Santuario della Madonna dell'Arco

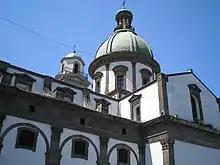
The facade

The Santuario della Madonna dell'Arco is a Roman Catholic shrine in Sant'Anastasia, a town at the feet of Mount Somma ( Mount Vesuvius' most ancient crater). It is a pilgrimage destination for the so-called 'fujenti' or 'battenti' pilgrims from all over the Campania region every Easter Monday. As they walk, they usually sing a traditional folk song first written in the 15th century and later put to music. A fire is also lit on the bell tower every second Sunday in September for the feast of the Coronation of the Virgin.